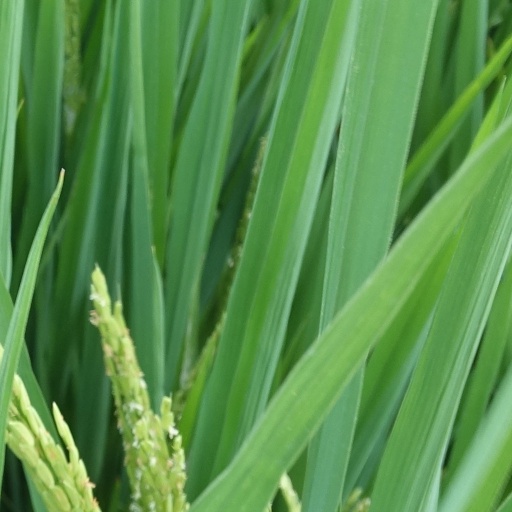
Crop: rice